R and W Hawthorn

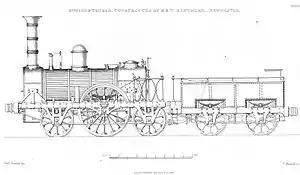
R&W Hawthorn 2-2-2 engine and tender

Robert Hawthorn first began business at Forth Bank Works in 1817, building marine and stationary steam engines. In 1820, his brother William joined him and the firm became R and W Hawthorn. Possibly after having attended the Rainhill Trials in 1829, they became interested in locomotives, and sold their first engine in 1831. Printed and online sources claim this to be "Mödling" for the Vienna Gloggnitz railway. That is wrong, that locomotive was delivered in 1841. The 1831 order was placed by the Stockton and Darlington Railway.